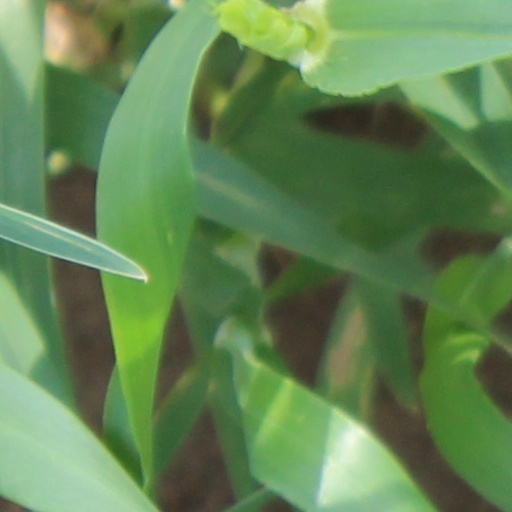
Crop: wheat